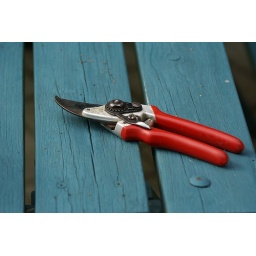
Yet another variation of my series of items on the blue table in Mom's garden...